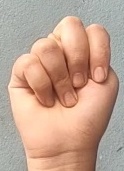
ASL sign: N